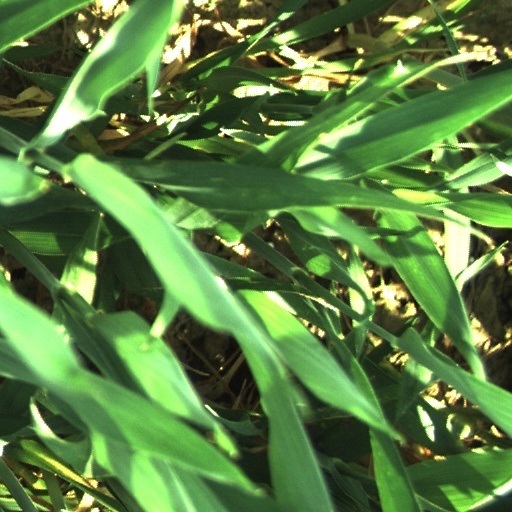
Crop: wheat